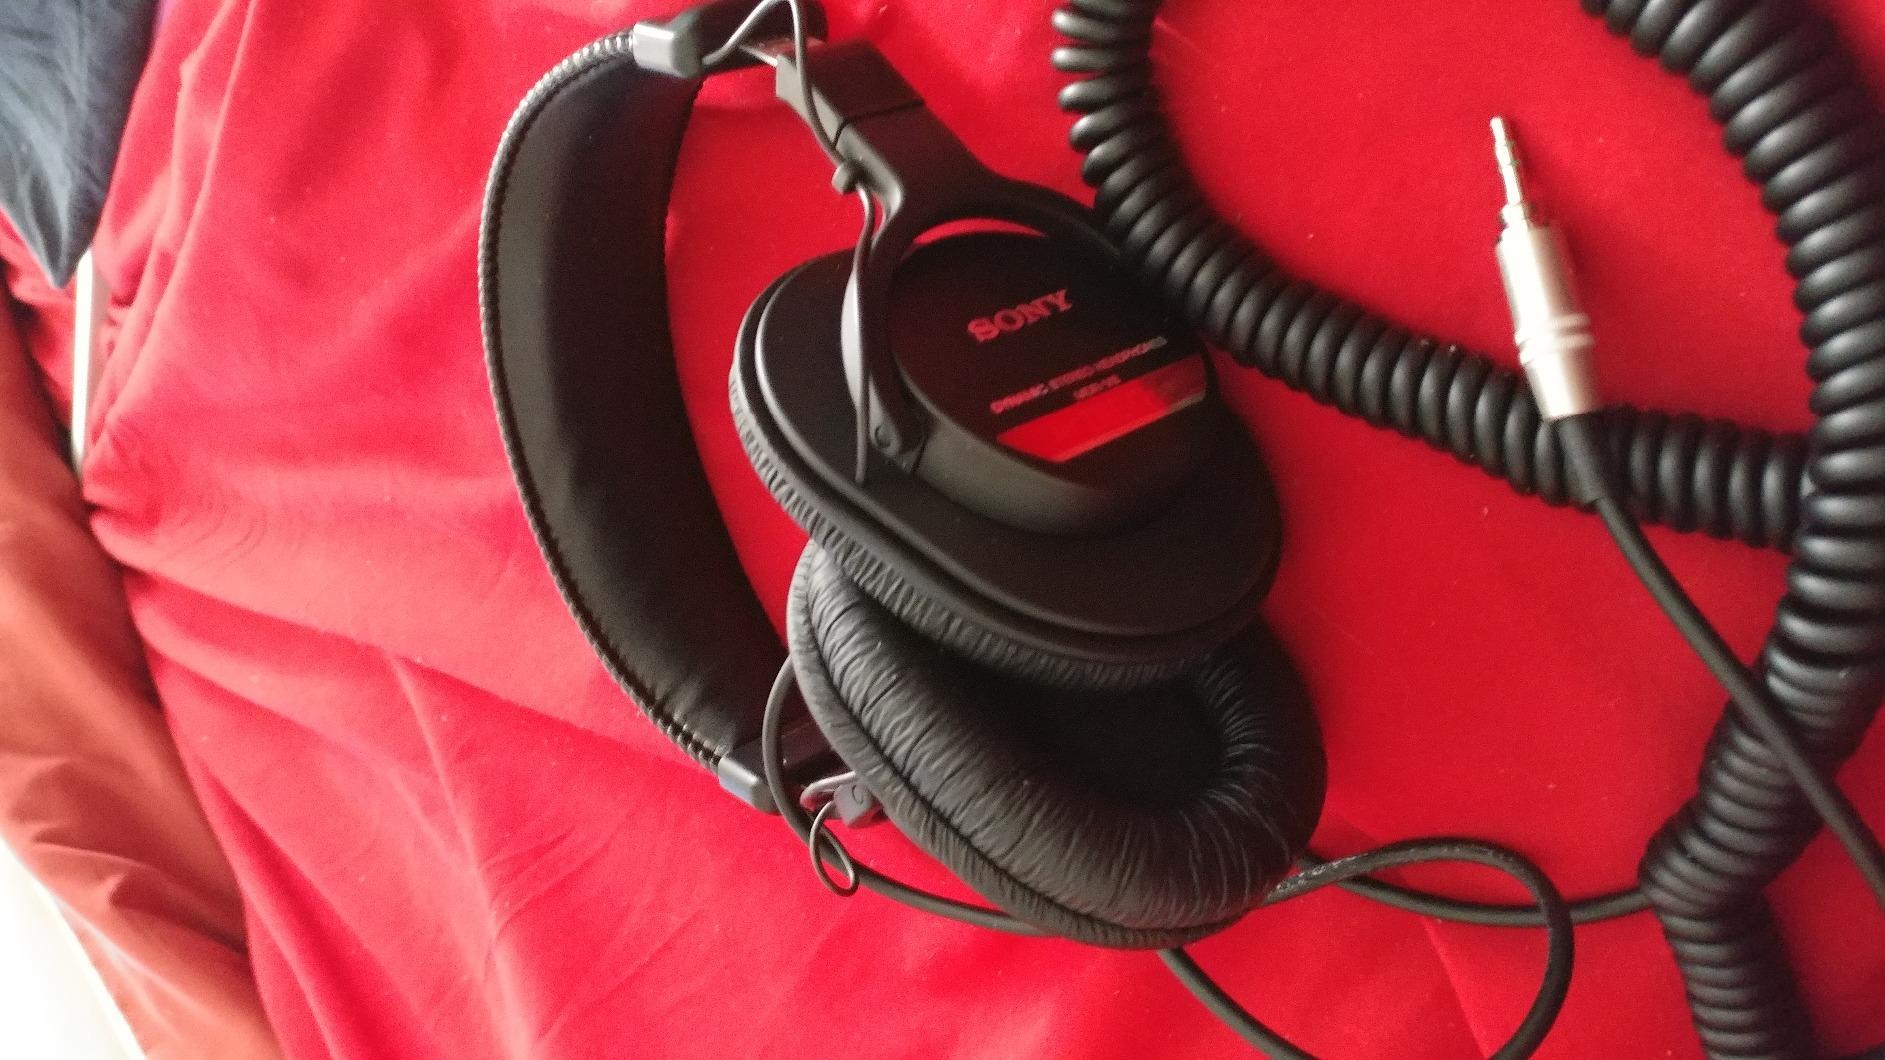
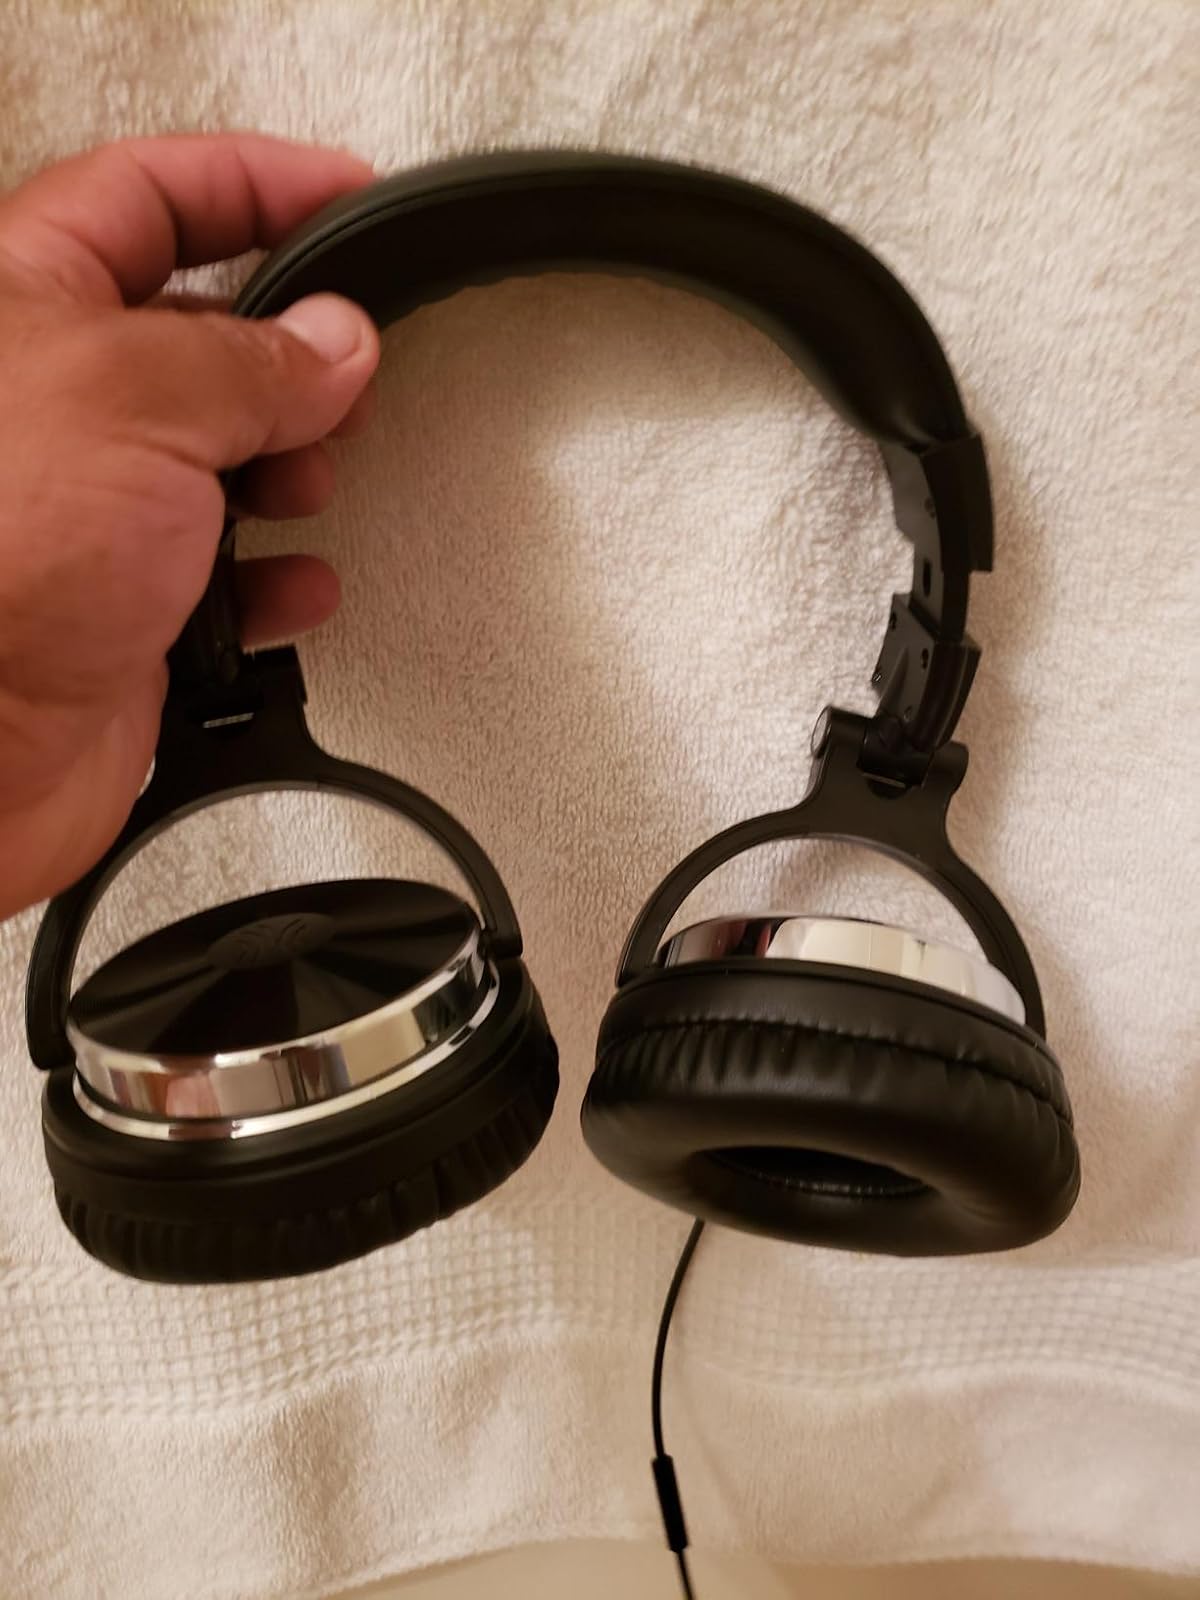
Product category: headphones
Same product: no